Cathedral Basilica of Saints Peter and Paul (Philadelphia)

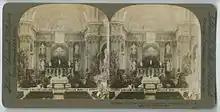
Chancel 1903, prior to addition of the apse

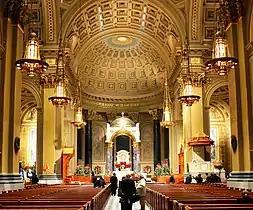
Basilica interior

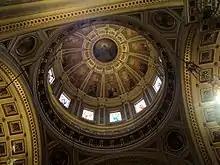
Basilica dome

With its grand façade, vaulted dome, ornate main altar, eight side chapels and main sanctuary that comfortably holds 2,000 worshippers, the Cathedral Basilica of Saints Peter and Paul is the largest brownstone structure and one of the most architecturally notable structures in the city of Philadelphia.